List of RCD Mallorca managers

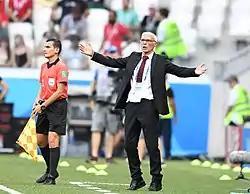
Héctor Cúper, often considered the greatest Mallorca manager ever.

Real Club Deportivo Mallorca is a professional football club based in Palma on the island of Mallorca, Spain, which plays in the top tier of Spanish football, La Liga.